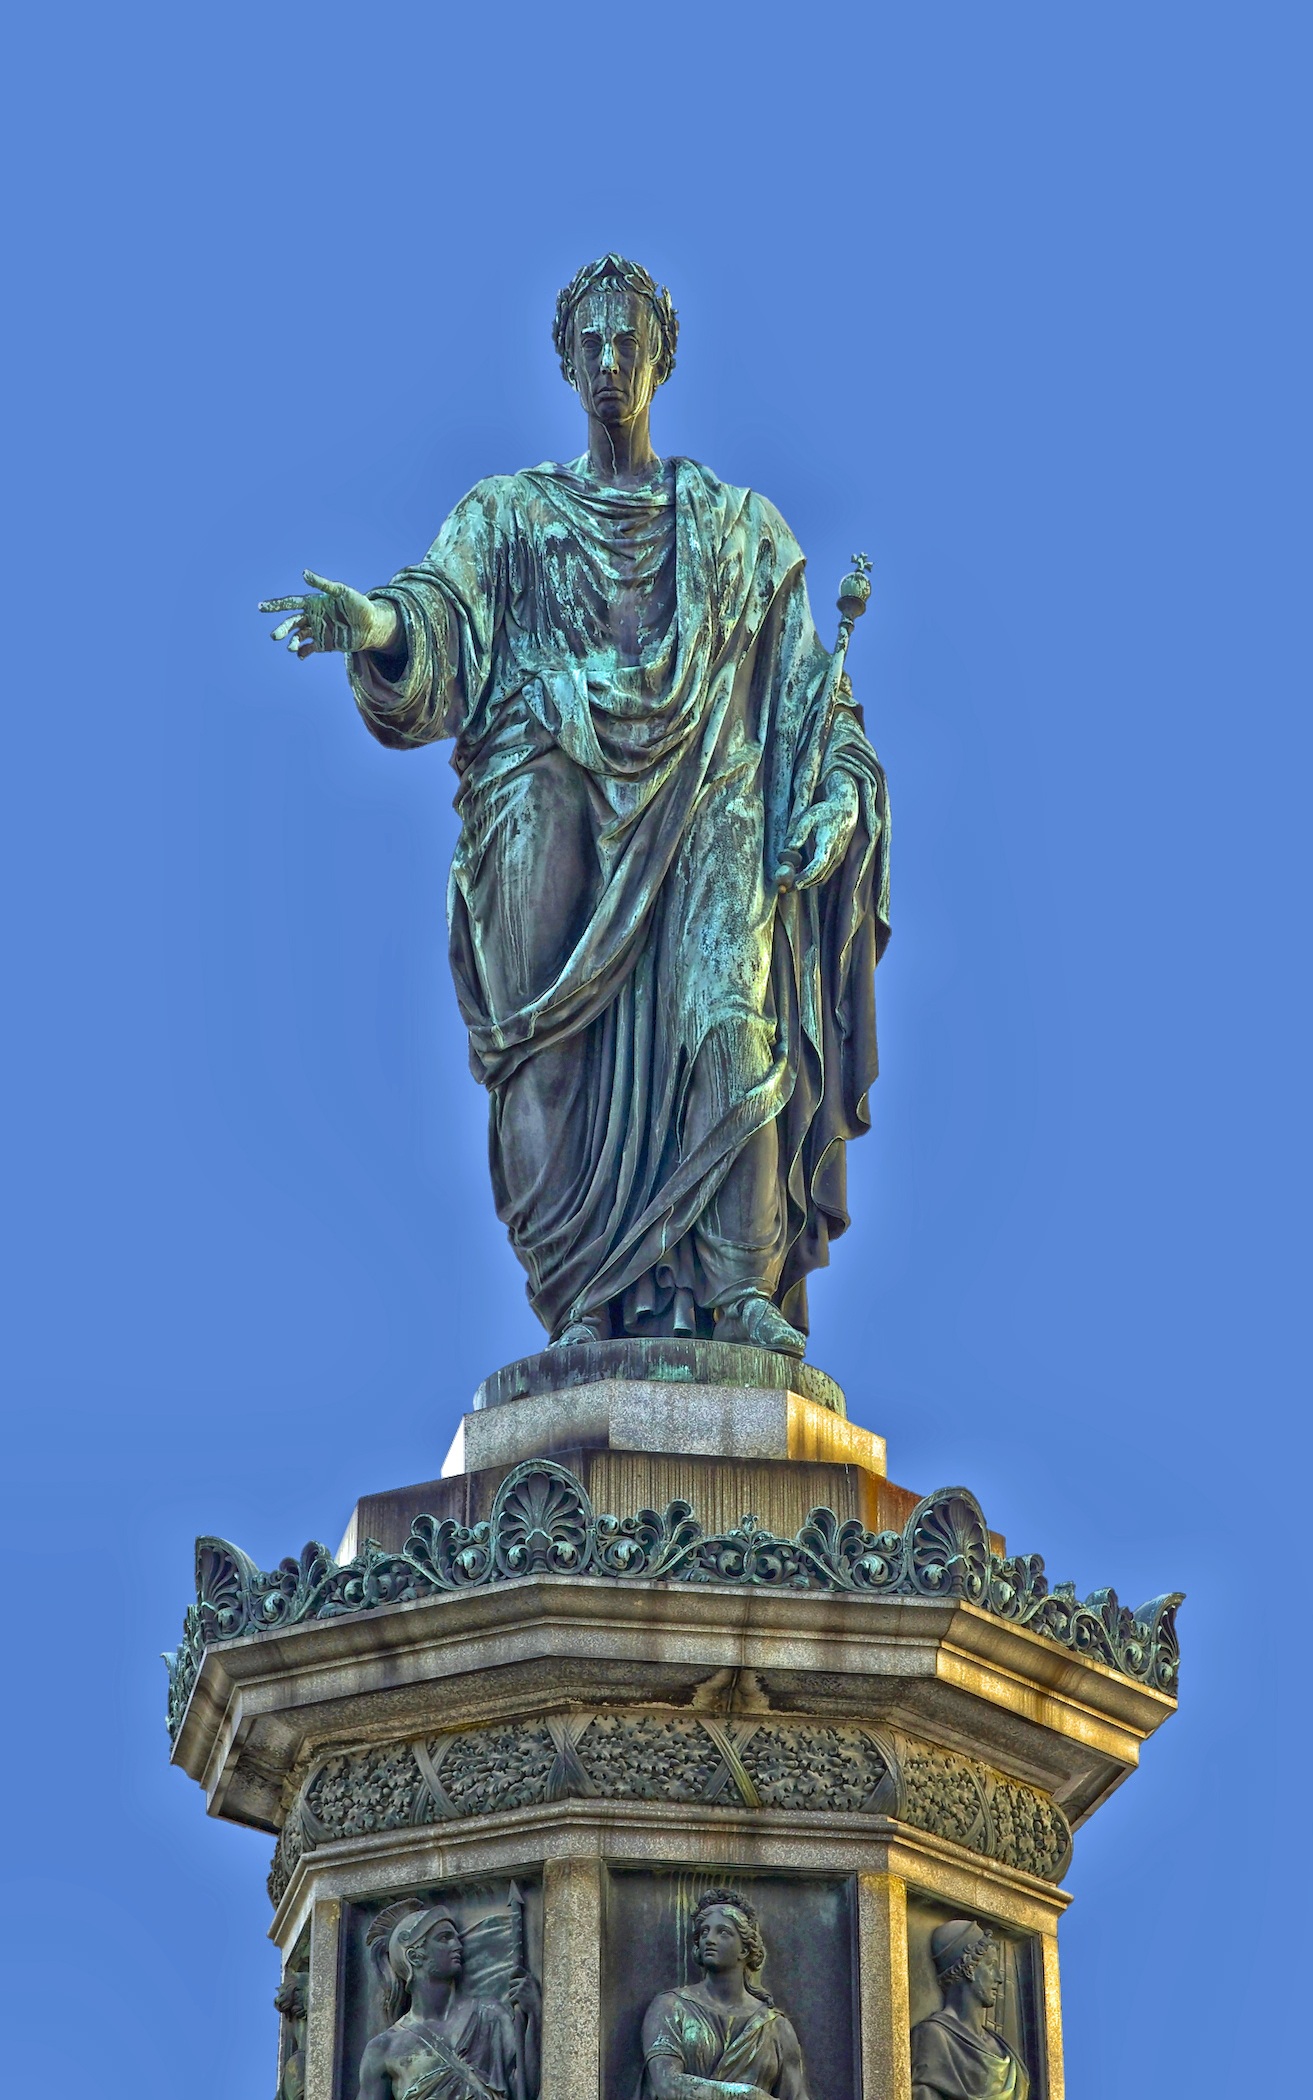
monument, statue, landmark, artwork, austria, sculpture, art, vienna, water feature, emperor francis ii